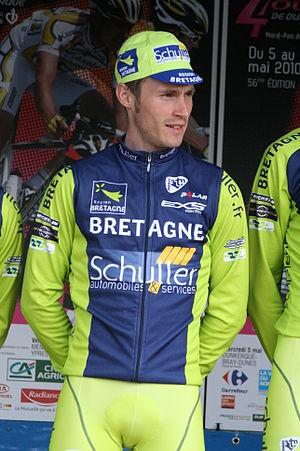
Florian Vachon, lors de la présentation des équipes des 4 jours de Dunkerque 2010